NASA AD-1

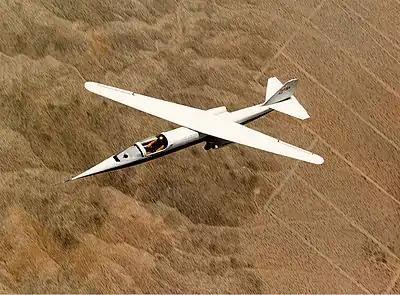
Overhead view

The research program to validate the oblique wing concept was typical of any NASA high-risk project — to advance through each test element and expand the operating envelope, methodically and carefully. The basic purpose of the AD-1 project was to investigate the low-speed characteristics of an oblique-wing configuration.